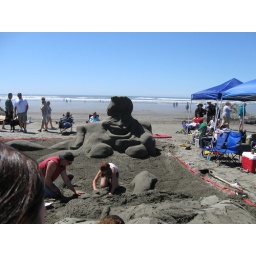
Ocean Shores Sand castle building festival 2008. Happens in Late July